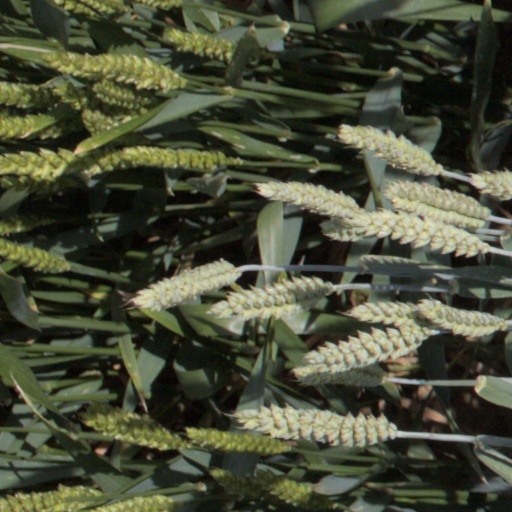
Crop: wheat